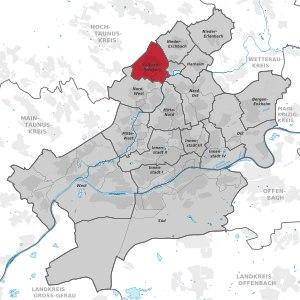
Francfort-Kalbach-Riedberg est un arrondissement de Francfort-sur-le-Main.